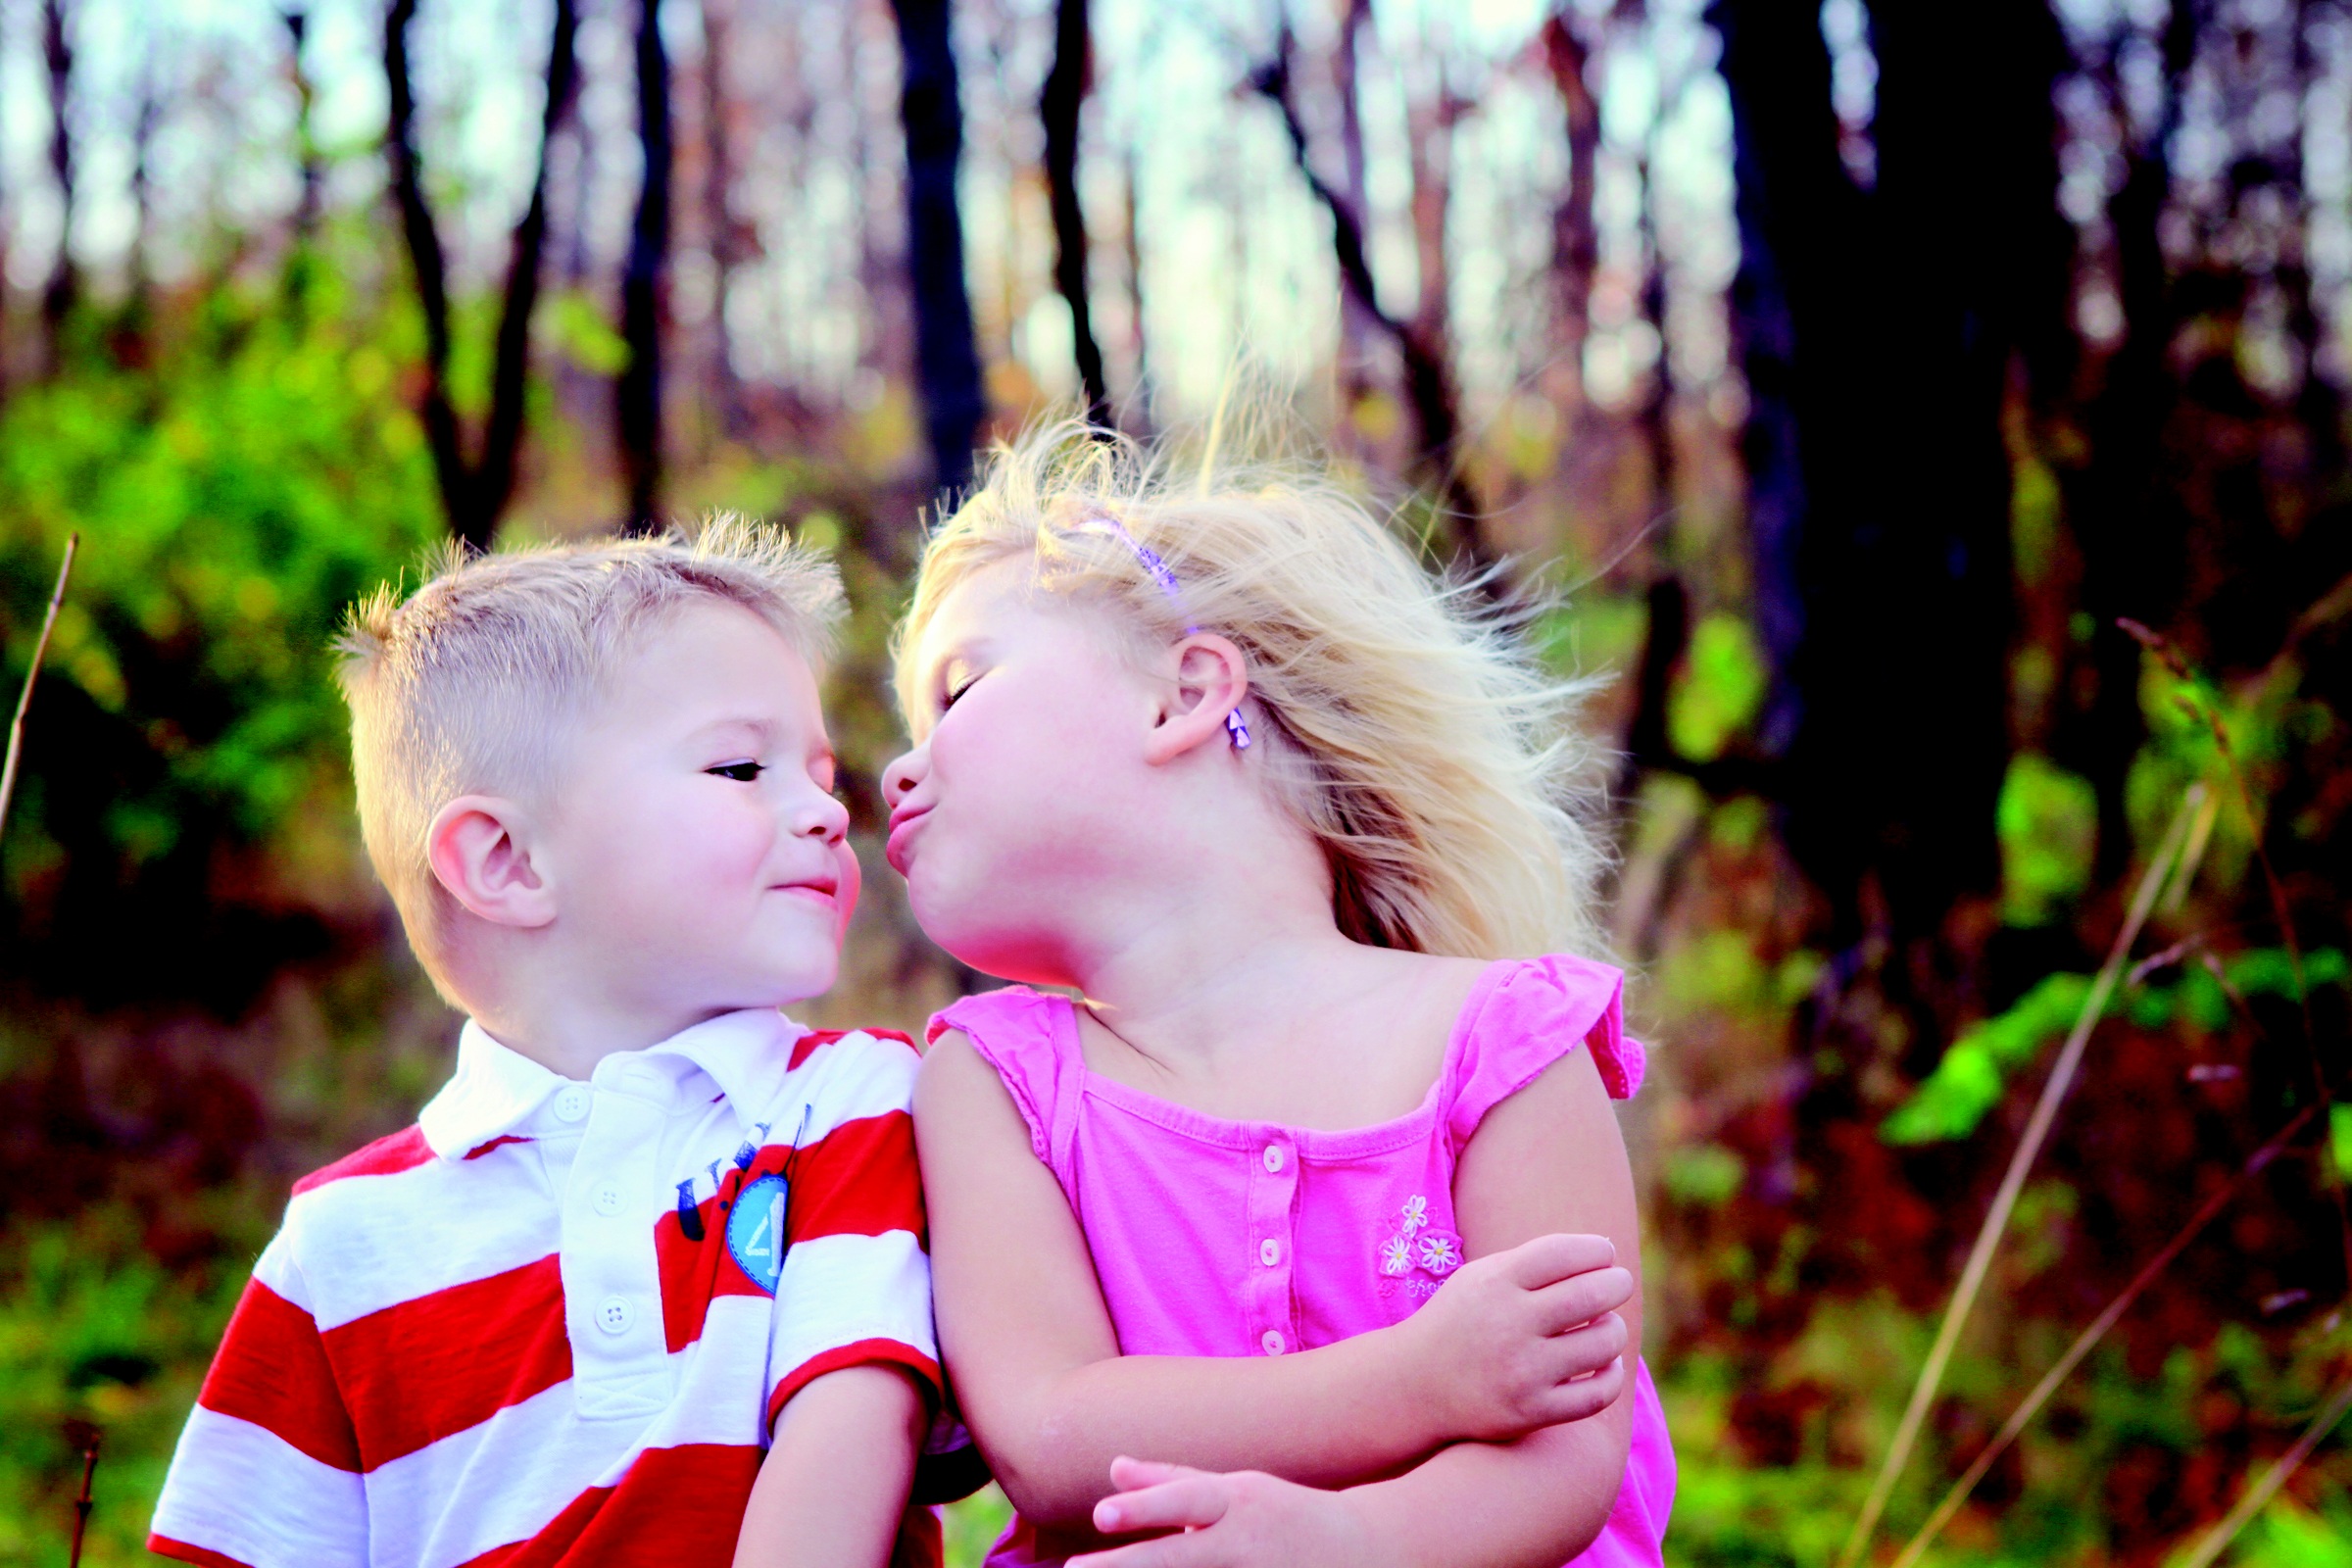
person, people, girl, white, photography, flower, boy, cute, young, spring, youth, autumn, kiss, child, friendship, together, childhood, outdoors, outside, family, kids, children, friends, happy, happiness, little, beauty, beautiful, togetherness, photo shoot, portrait photography